Royal Standard of Norway

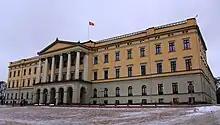
The Royal Standard flying over the Royal Palace in Oslo

The Royal Standard of Norway is used by the King of Norway. Of historical origin, it was introduced by Cabinet Decision of 15 November 1905, following the plebiscite confirming the election of Prince Carl of Denmark to the vacant throne after the dissolution of the union between Sweden and Norway. Under his chosen name of Haakon VII, the new king arrived in the capital Kristiania on 25 November 1905 on a ship flying the royal standard for the first time.